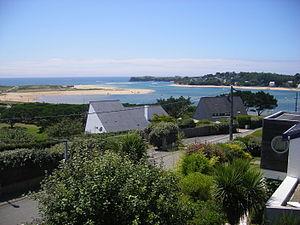
Embouchure de la Laïta à Guidel Plages, France
La Laïta est le nom de l'estuaire formé par l'Ellé et l'Isole après leur confluence. C'est un nom d'origine bretonne, Laita. On l'appelle aussi, à son embouchure, la rivière du Pouldu.
Guidel [ɡidɛl] est une commune française, située dans le département du Morbihan, en bordure de l'océan Atlantique, limitée à l'ouest par la Laïta qui marque la limite avec le Finistère.